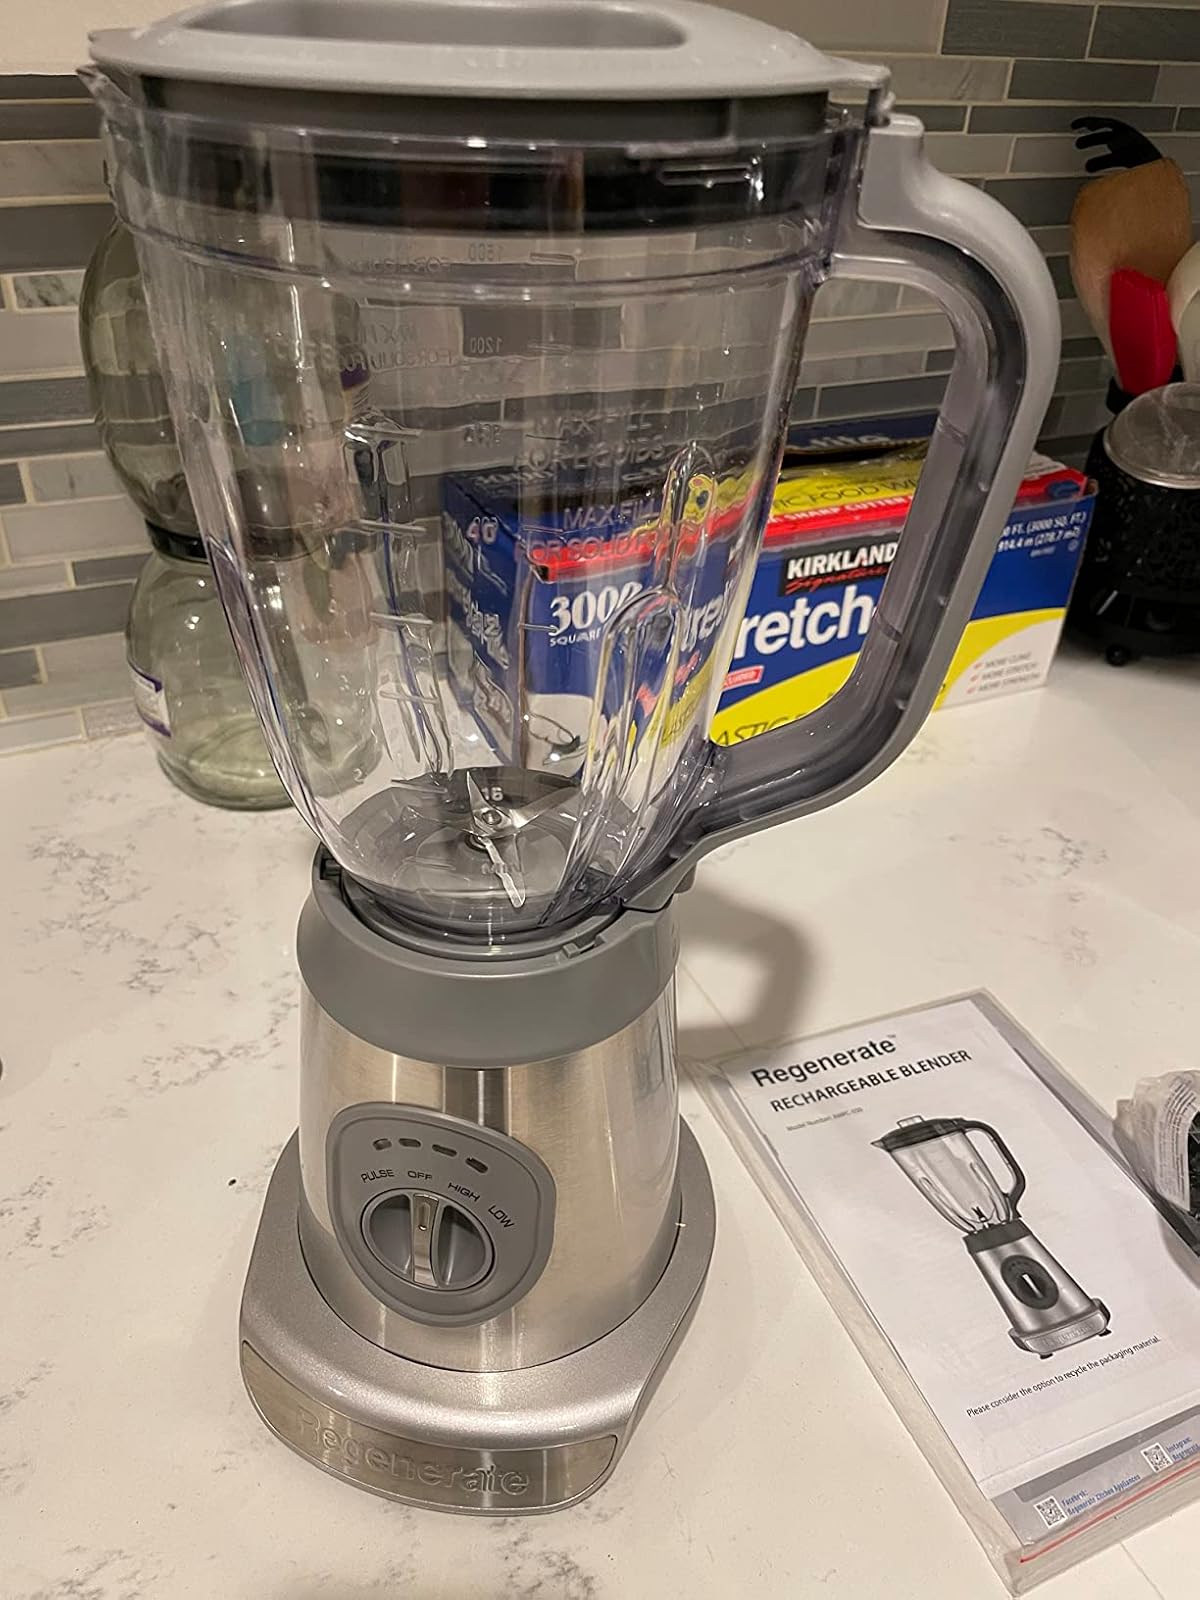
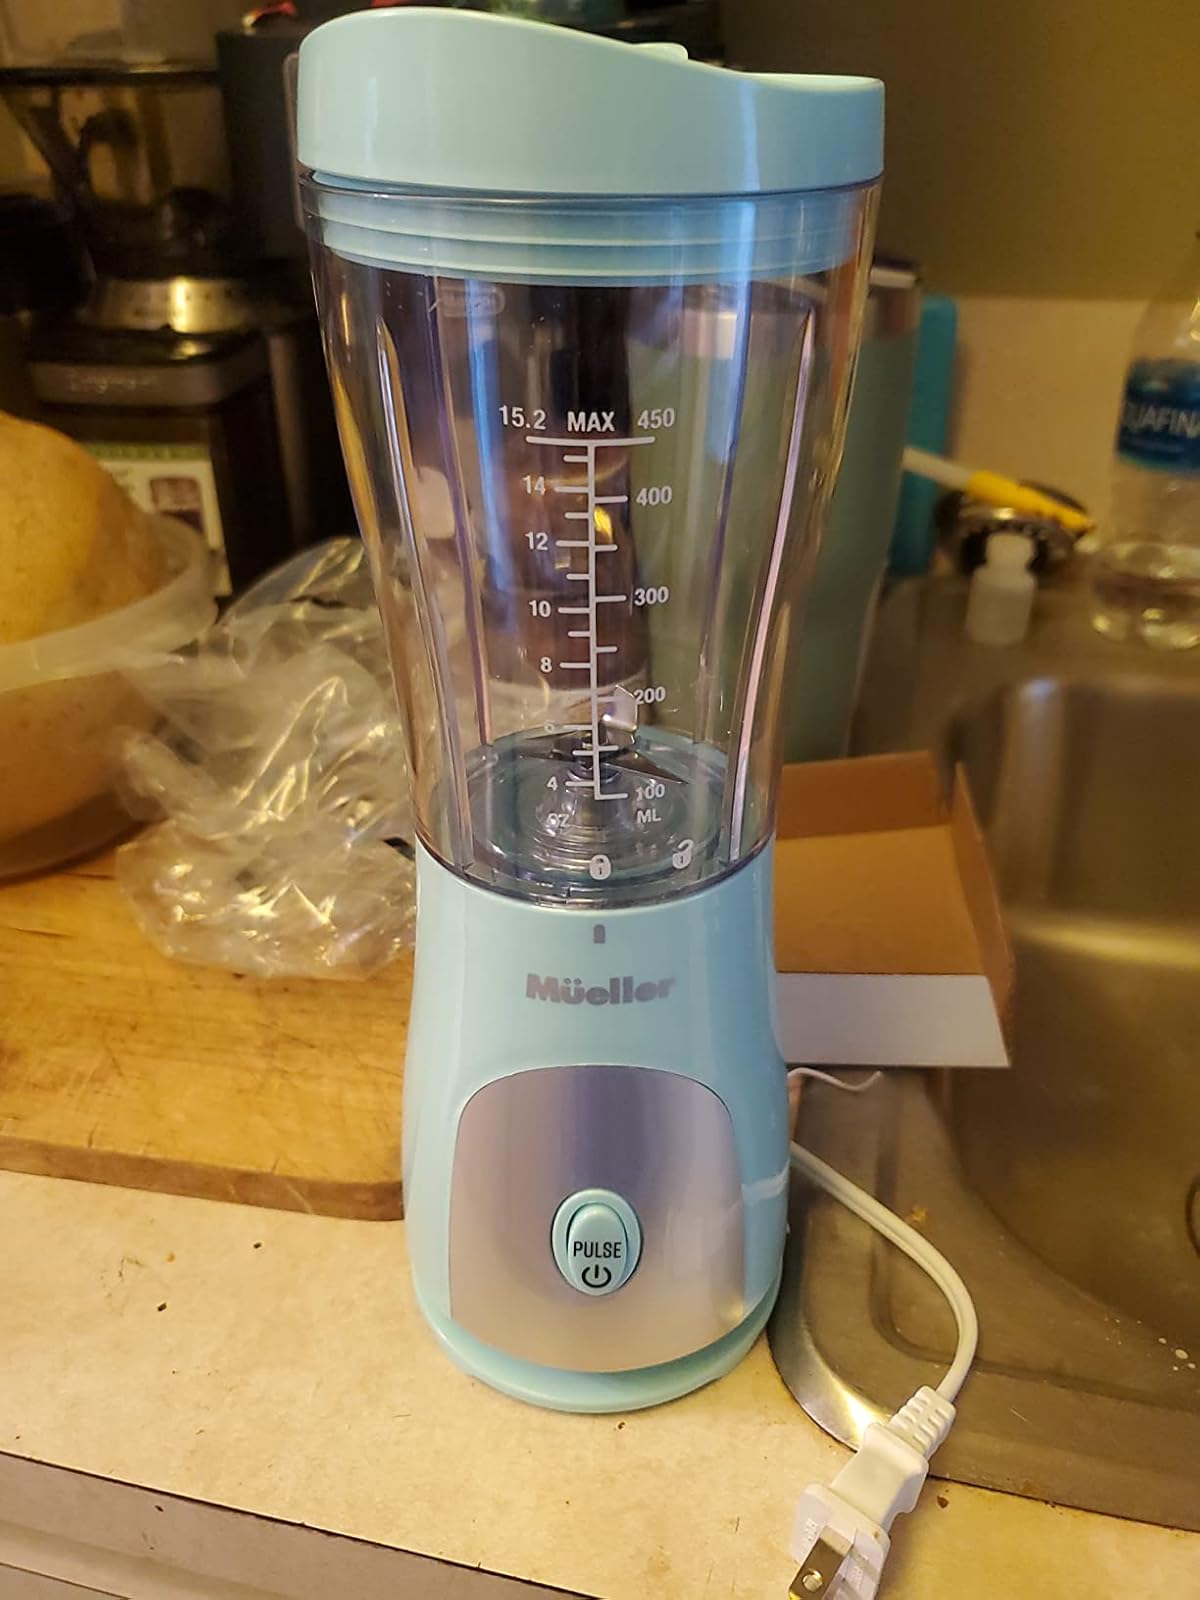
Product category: items_blender
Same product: no